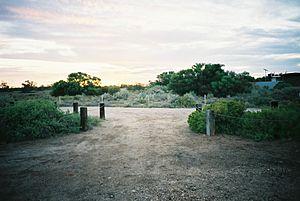
Les parcs nationaux d'Australie-Méridionale, sont actuellement au nombre de vingt, protège 44 116,8 km², soit 4,5 % du territoire de l'État. Ils sont gérés par le ministère de l'Environnement et des Ressources naturelles de l'Australie-Méridionale.